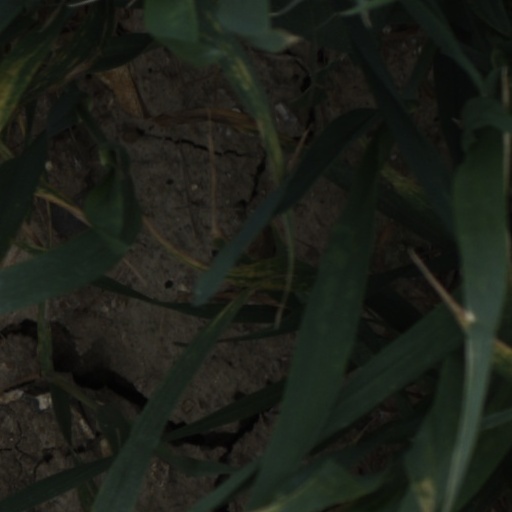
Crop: wheat